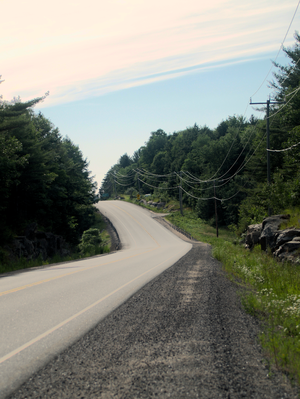
La route 118 est une route provinciale de l'Ontario, située dans le centre de la province, dans la région d'Haliburton. Elle mesure 128 kilomètres. Elle est entre autres le principal lien Gravenhurst/Bracebridge-Bancroft.